Aethalometer

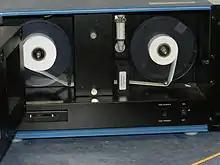
The interior of an aethalometer

The main uses of aethalometers relate to air quality measurements, with the data being used for studies of the impact of air pollution on public health; climate change; and visibility. Other uses include measurements of the emission of black carbon from combustion sources such as vehicles; industrial processes; and biomass burning, both in wild fires and in domestic and industrial settings.